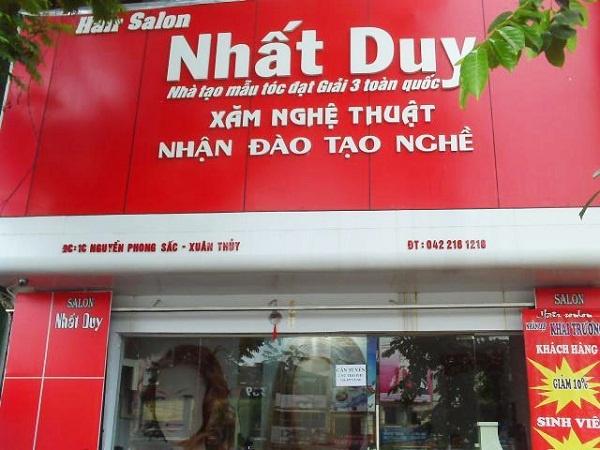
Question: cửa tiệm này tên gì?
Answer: cửa tiệm này tên nhất duy